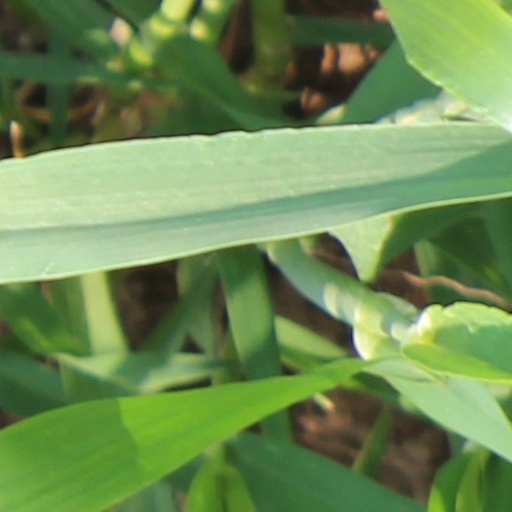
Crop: wheat